William Swinden Barber

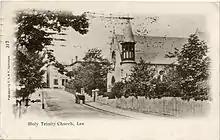
Holy Trinity, Lee

Barber was baptised on 29 March 1832 at Southowram. He married Anne "Anita" Byrne of Slead Hall, Brighouse (born at Stalybridge 1829, died 1909) on 10 October 1877 at Easton Grey, near Malmesbury in Wiltshire. She was the eldest daughter of Henry Byrne. Barber died in Portsmouth on 26 November 1908, aged 76 years, and Anita died aged 80 in 1909 at Pontefract; they had no descendants.